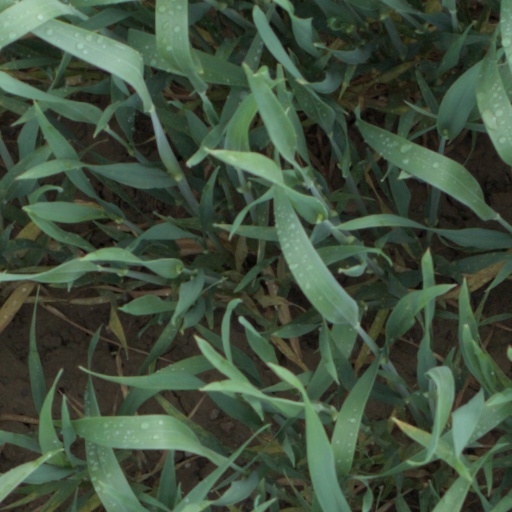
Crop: wheat